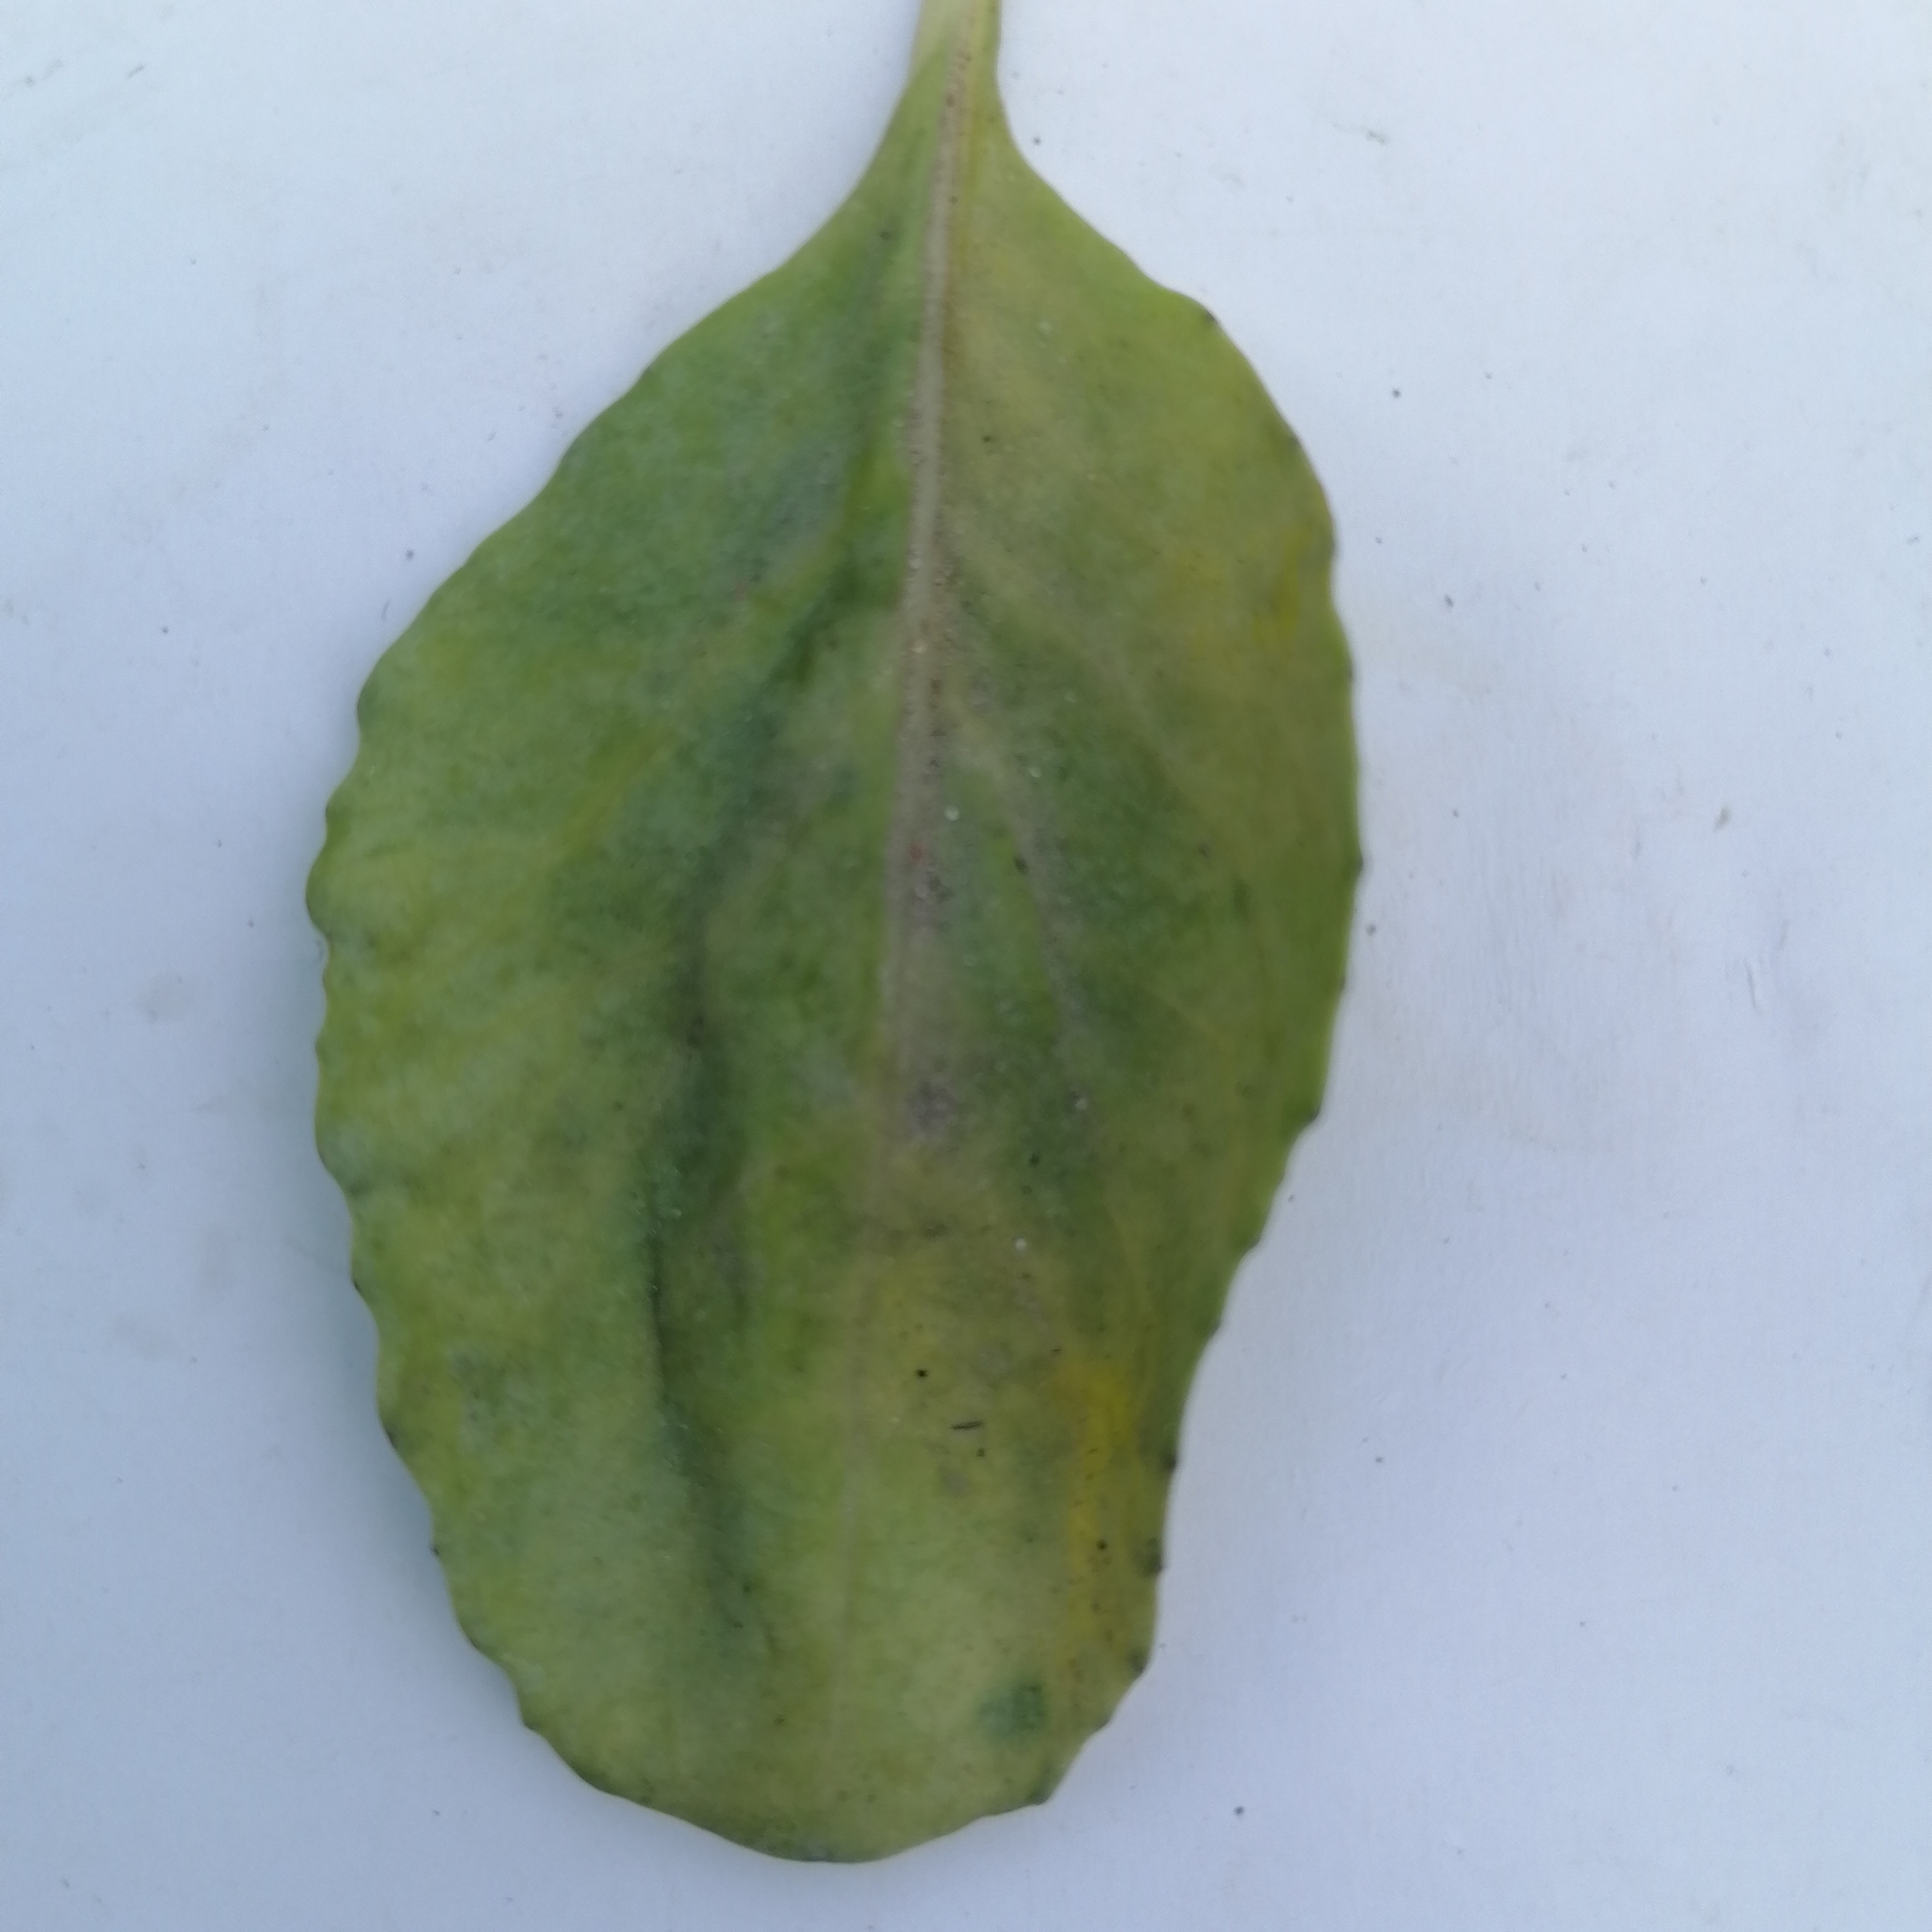
Label: Black Rot